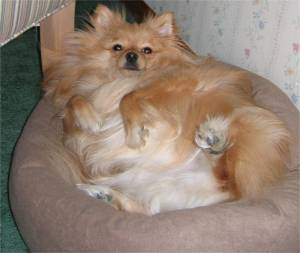
Breed: pomeranian